Vercors massif

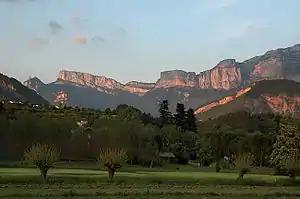
Vercors, Glandasse

The Vercors massif is a mountain range in eastern France consisting of rugged plateaus and mountains straddling the "départements" of Isère and Drôme in the French Prealps. It lies west of the Dauphiné Alps, from which it is separated by the rivers Drac and Isère. The cliffs at the massif's eastern limit face the city of Grenoble.